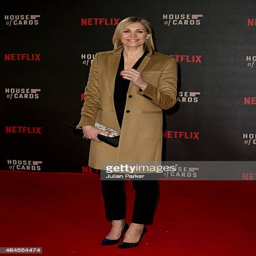
television show host attends season